WellNow Urgent Care

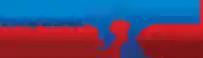
Five Star Urgent Care logo

WellNow Urgent Care, formerly Five Star Urgent Care, is a conglomerate of walk-in urgent care clinics that serve as alternatives to emergency rooms across Upstate New York. WellNow Urgent Care was founded in Big Flats, New York in 2012 and relocated its headquarters to Chicago, Illinois in 2022. WellNow employs very few physicians or registered nurses, opting for their practices to be mid-level-driven- by physician assistants, medical assistants, and LPNs being utilized as clinical staff instead.